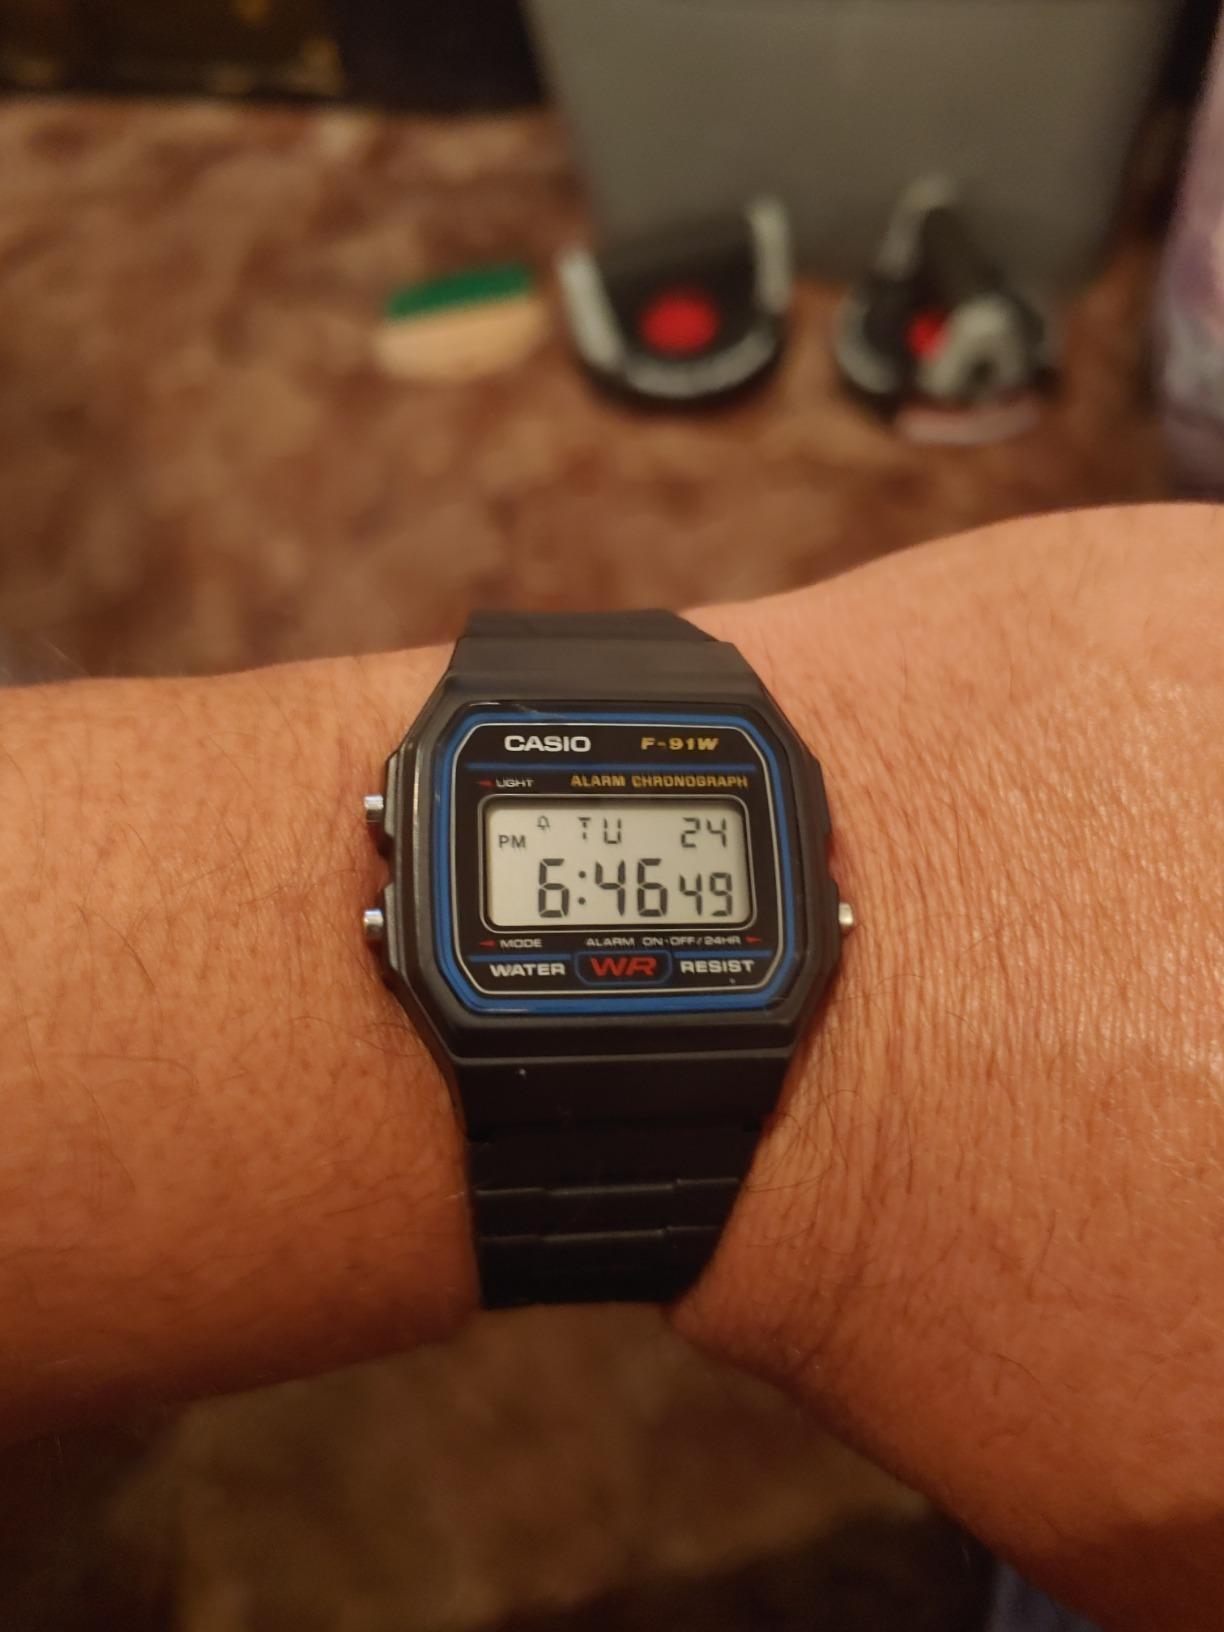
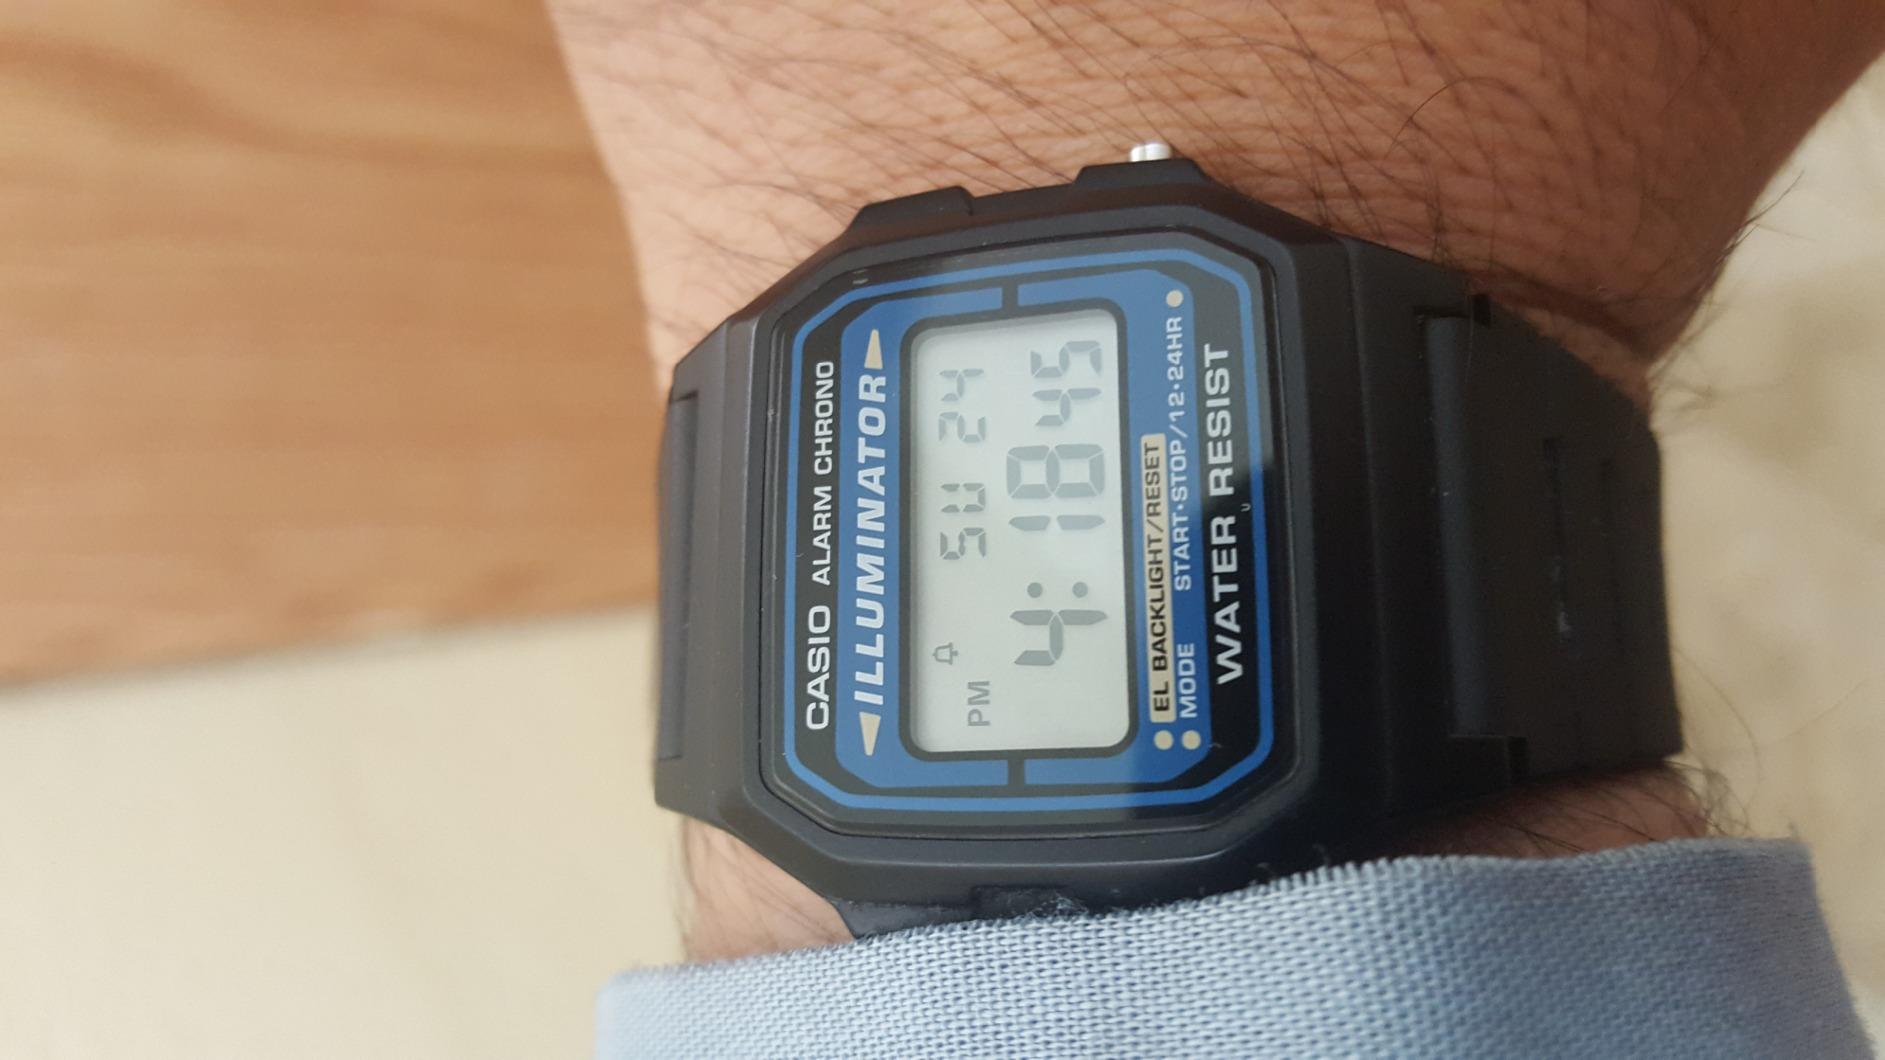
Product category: accessories_watch
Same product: no